Tseng Wen-sheng

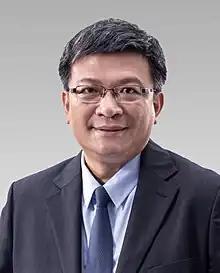
Official portrait, 2022

Tseng Wen-sheng (born 20 October 1969), also known by his English name Vincent Tseng, is a Taiwanese politician who has served as the chairman of Taiwan Power Company since 2022. He was the deputy minister of Ministry of Economic Affairs from 2018 to 2024.